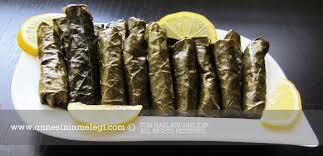
Yemek: yaprak_sarma